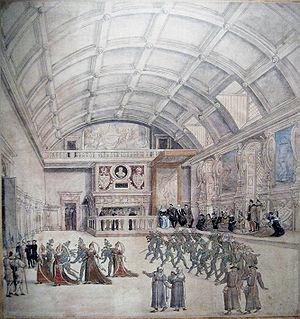
La grande galerie du palais de binche durant les triomphes de 1549. scene de l'enlevement des dames.
Marie d'Autriche, plus généralement appelée Marie de Hongrie, archiduchesse d'Autriche, infante d'Espagne et, par son mariage, reine consort de Hongrie et de Bohême, est née le 15 septembre 1505 au palais du Coudenberg, à Bruxelles, et morte le 18 octobre 1558 à Cigales, en Castille. Elle est l’avant-dernière des six enfants de Philippe le Beau, héritier des Habsbourg, et de Jeanne de Castille, dite « Jeanne la Folle ».
Les Triomphes de Binche sont des fêtes qui eurent lieu à Binche en 1549 en l'honneur de Philippe II d'Espagne.